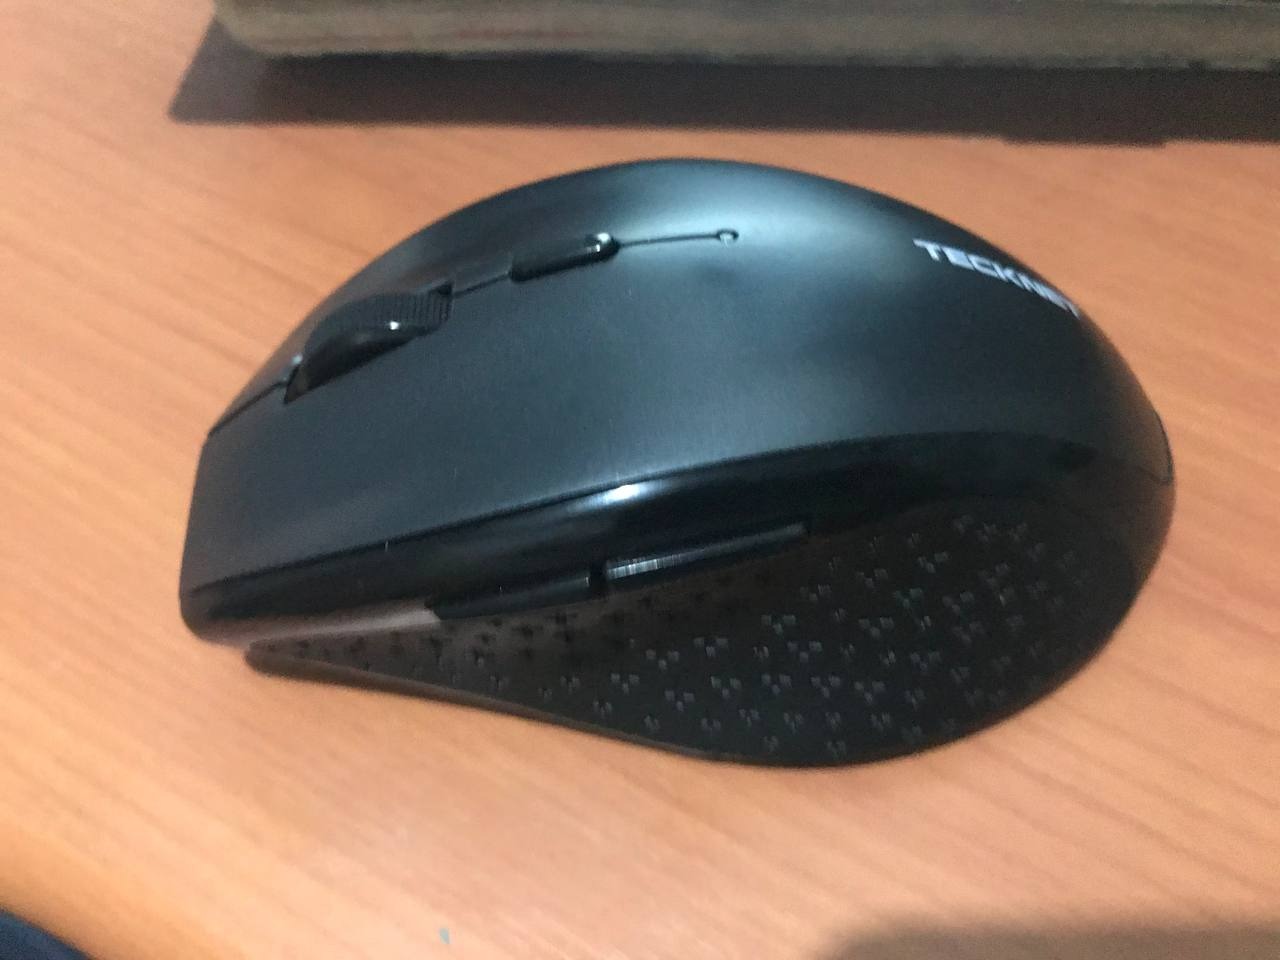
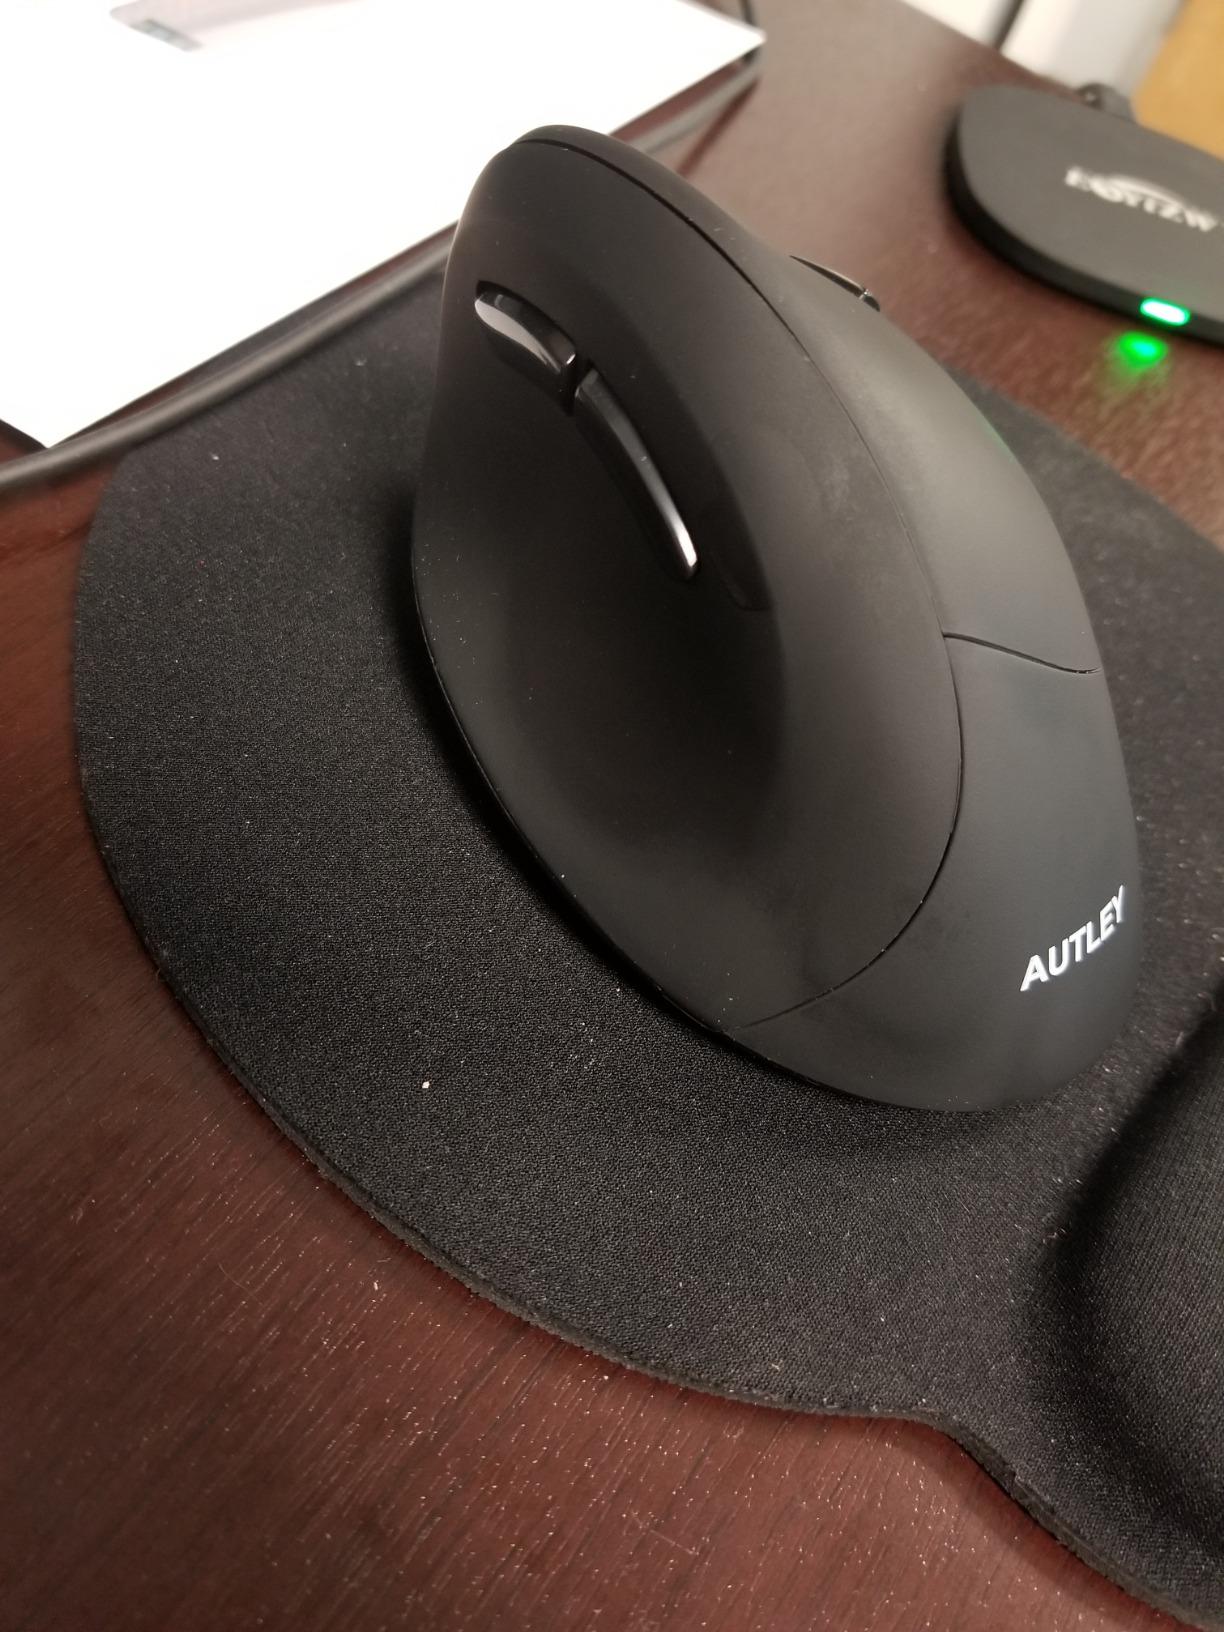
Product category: mouse
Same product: no